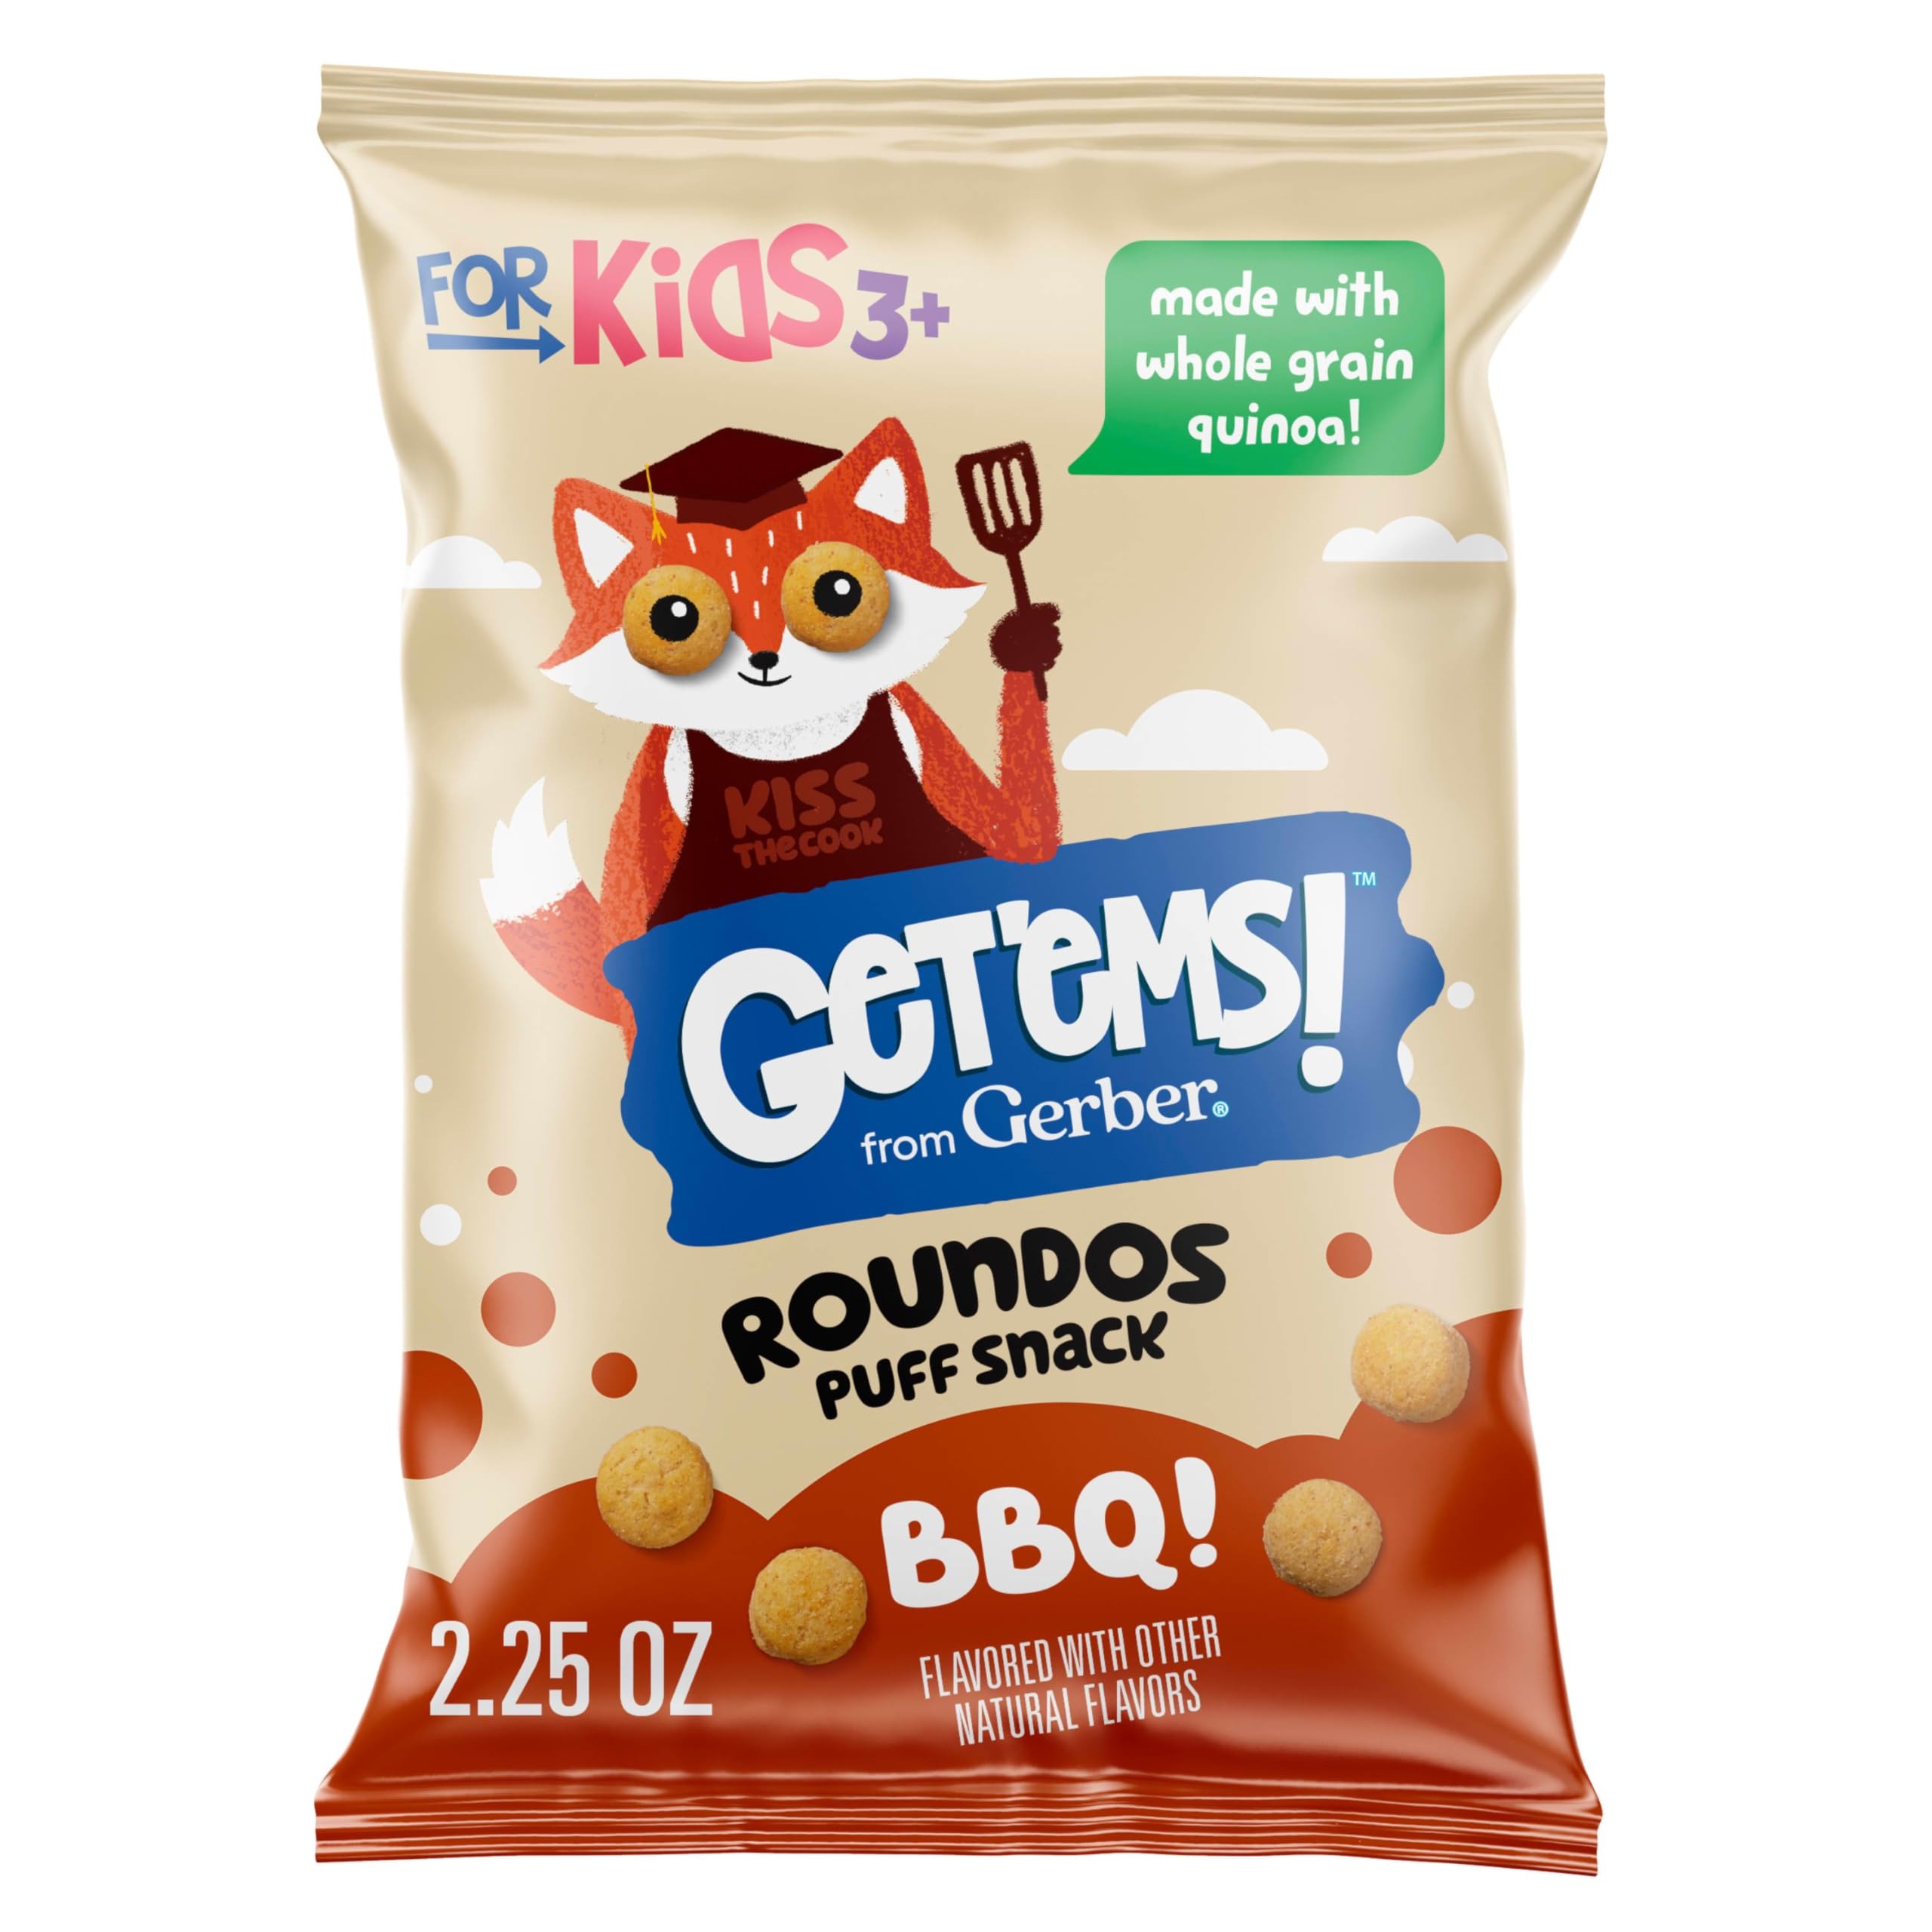
Item Name: Get'ems! from Gerber BBQ Roundos Puffs Snacks, Kids Snack Made with Whole Grain Quinoa, Calcium to Support Strong Bones, No Synthetic Colors, No GMO Ingredients
Bullet Point 1: ALL AROUND, WELL-ROUNDED YUMMY GOODNESS: Enriched with calcium and made with real whole grain quinoa, our Get’ems! from Gerber BBQ Roundos Puffs Snacks offer wholesome, tasty nutrition in every munch
Bullet Point 2: ENRICHED WITH CALCIUM: Each Roundos Puffs Snacks contains calcium to support strong bones. These are not just any kids snacks; they are a nutritious choice for your child
Bullet Point 3: QUALITY INGREDIENTS: Our kid’s Puffs Snacks for ages three and up are crafted with no synthetic colors, no high-fructose corn syrup, and no GMO ingredients
Bullet Point 4: MAKE NUTRITION FUN: Who says nutrition can't be fun? Get’ems! is on a quest to help kids discover a whimsical new world of nutritious foods and delightful flavors that light up every child’s face with a big smile
Bullet Point 5: LUNCH BOX READY: These kids snacks from Gerber are designed by nutrition and quality experts to offer a delightful crunch. Perfect for kid snack times, our Roundos Puffs Snacks make food both fun and nutritious
Bullet Point 6: TASTY BBQ FLAVOR: Take off on a flavor adventure with our Puffs Snacks, featuring the delicious taste of BBQ! This fun snack offers a flavor explosion for snack time
Value: 2.25
Unit: Ounce

Price: 3.79